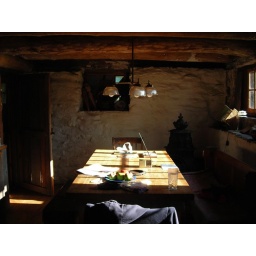
butcher block table in the kitchen of a former dairy barn